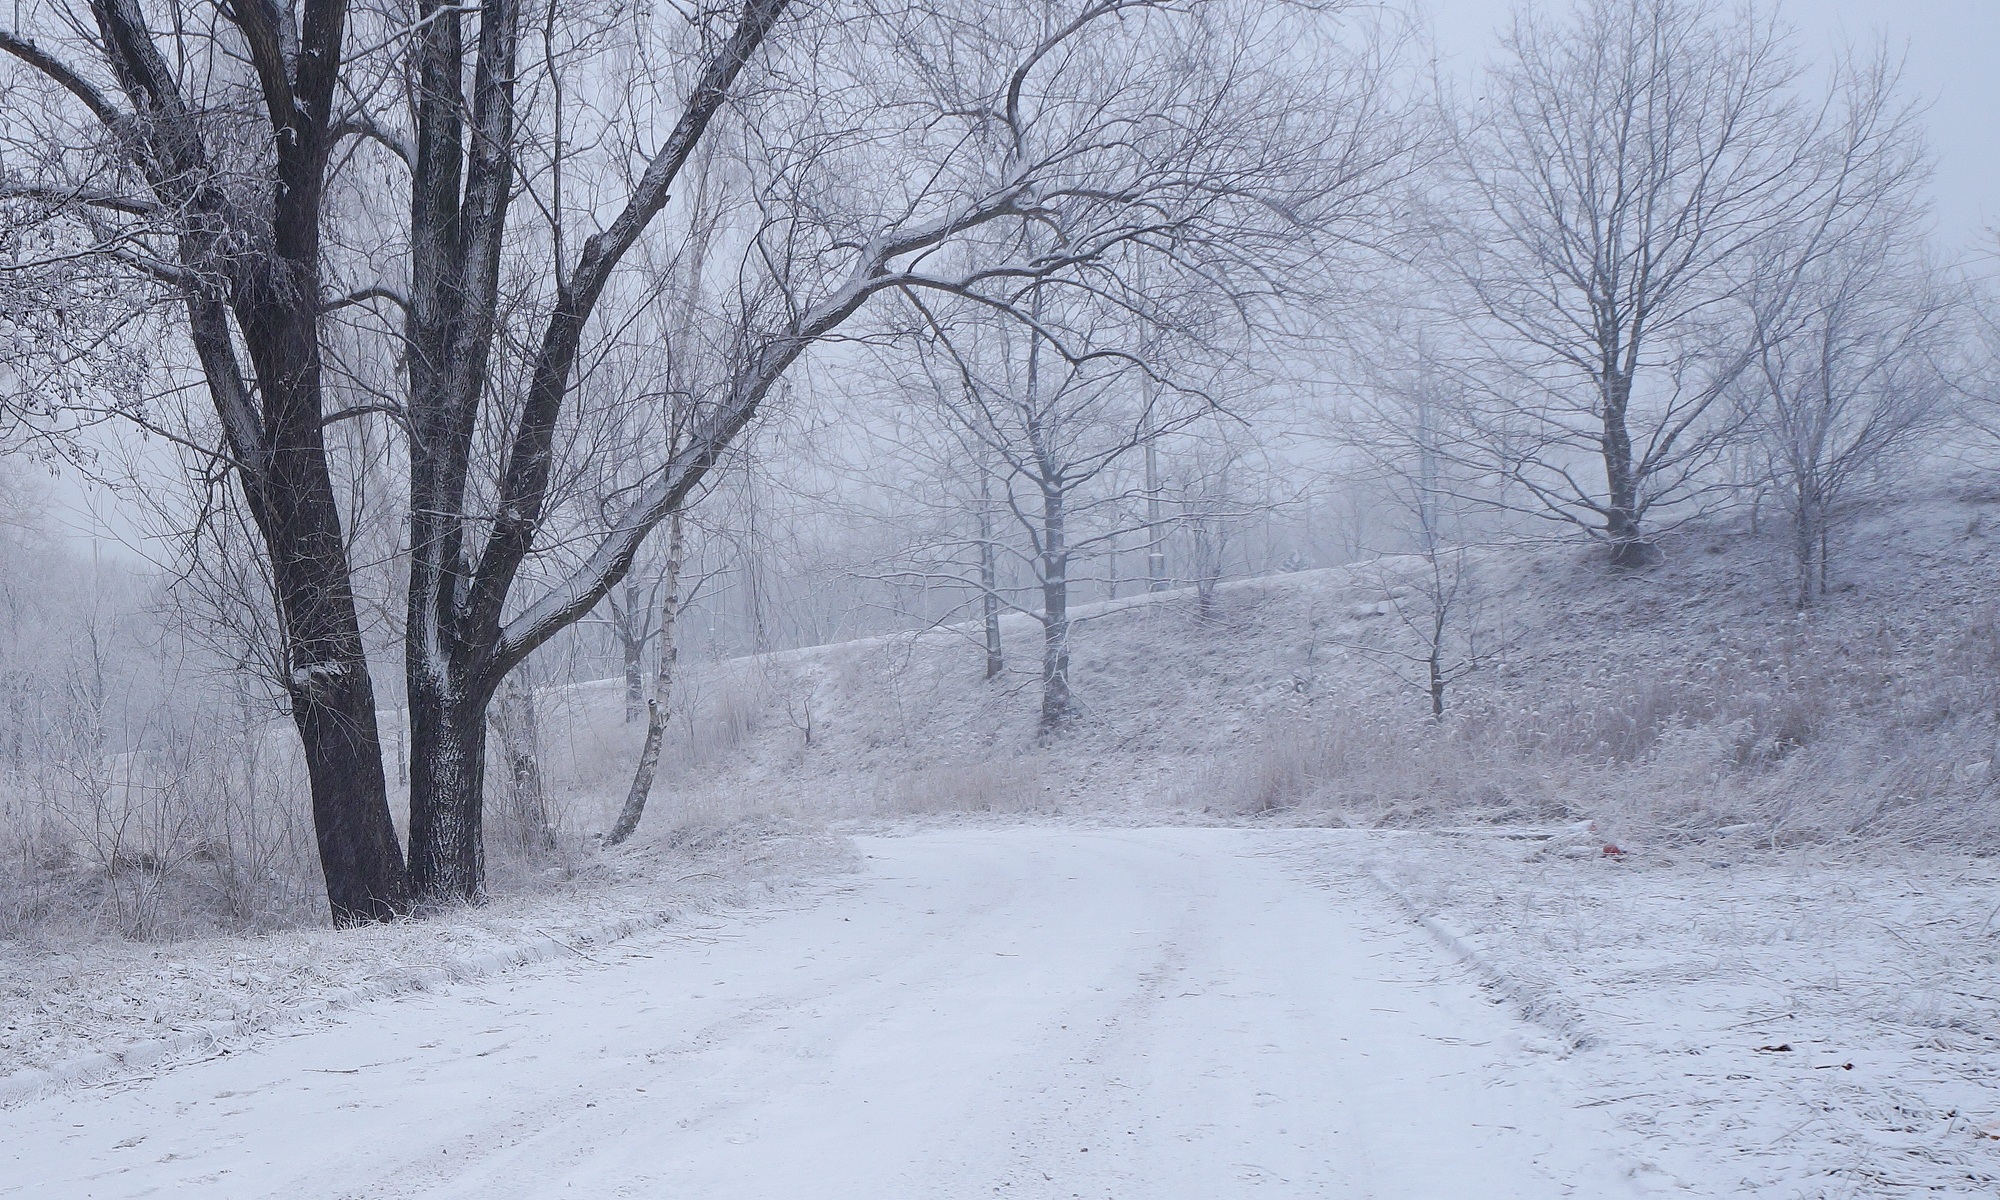
landscape, tree, nature, snow, winter, white, view, frost, weather, season, way, blizzard, freezing, biel, atmospheric phenomenon, winter storm, rain and snow mixed